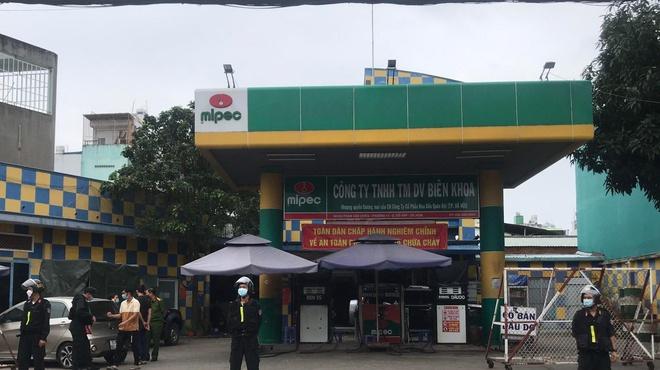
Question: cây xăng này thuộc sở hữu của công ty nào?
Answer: công ty biên khoa